Maria Graham

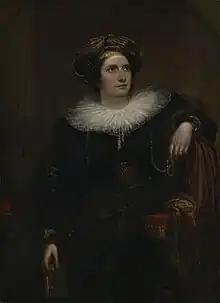
Maria Callcott, painted by her second husband, Sir Augustus Wall Callcott.

Maria Graham, Lady Callcott (née Dundas; 19 July 1785 – 21 November 1842), was a British writer of travel books and children's books, and also an accomplished illustrator.